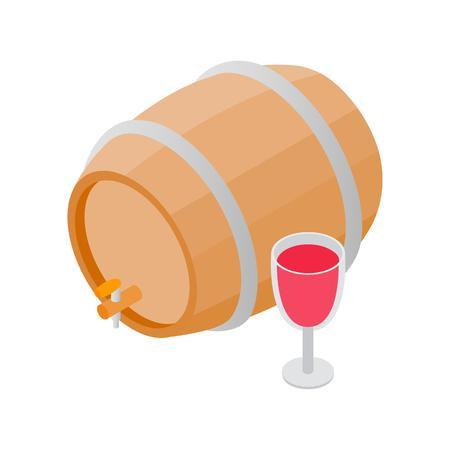
wooden barrel of wine with a tap isometric 3d icon on a white background illustration